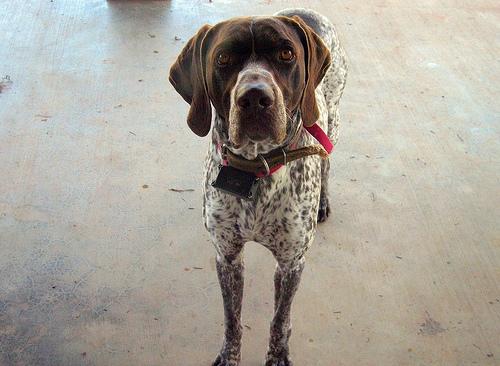
Breed: german shorthaired